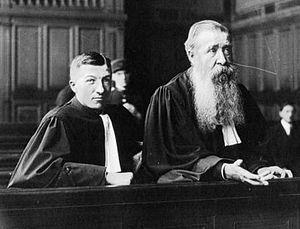
Les avocats de Violette Nozière, Maîtres René de Vésinne-Larue et Henri Géraud en 1934.
Violette Nozière, née le 11 janvier 1915 à Neuvy-sur-Loire et morte le 26 novembre 1966 à Petit-Quevilly, est une étudiante française qui a défrayé la chronique judiciaire et criminelle dans les années 1930.